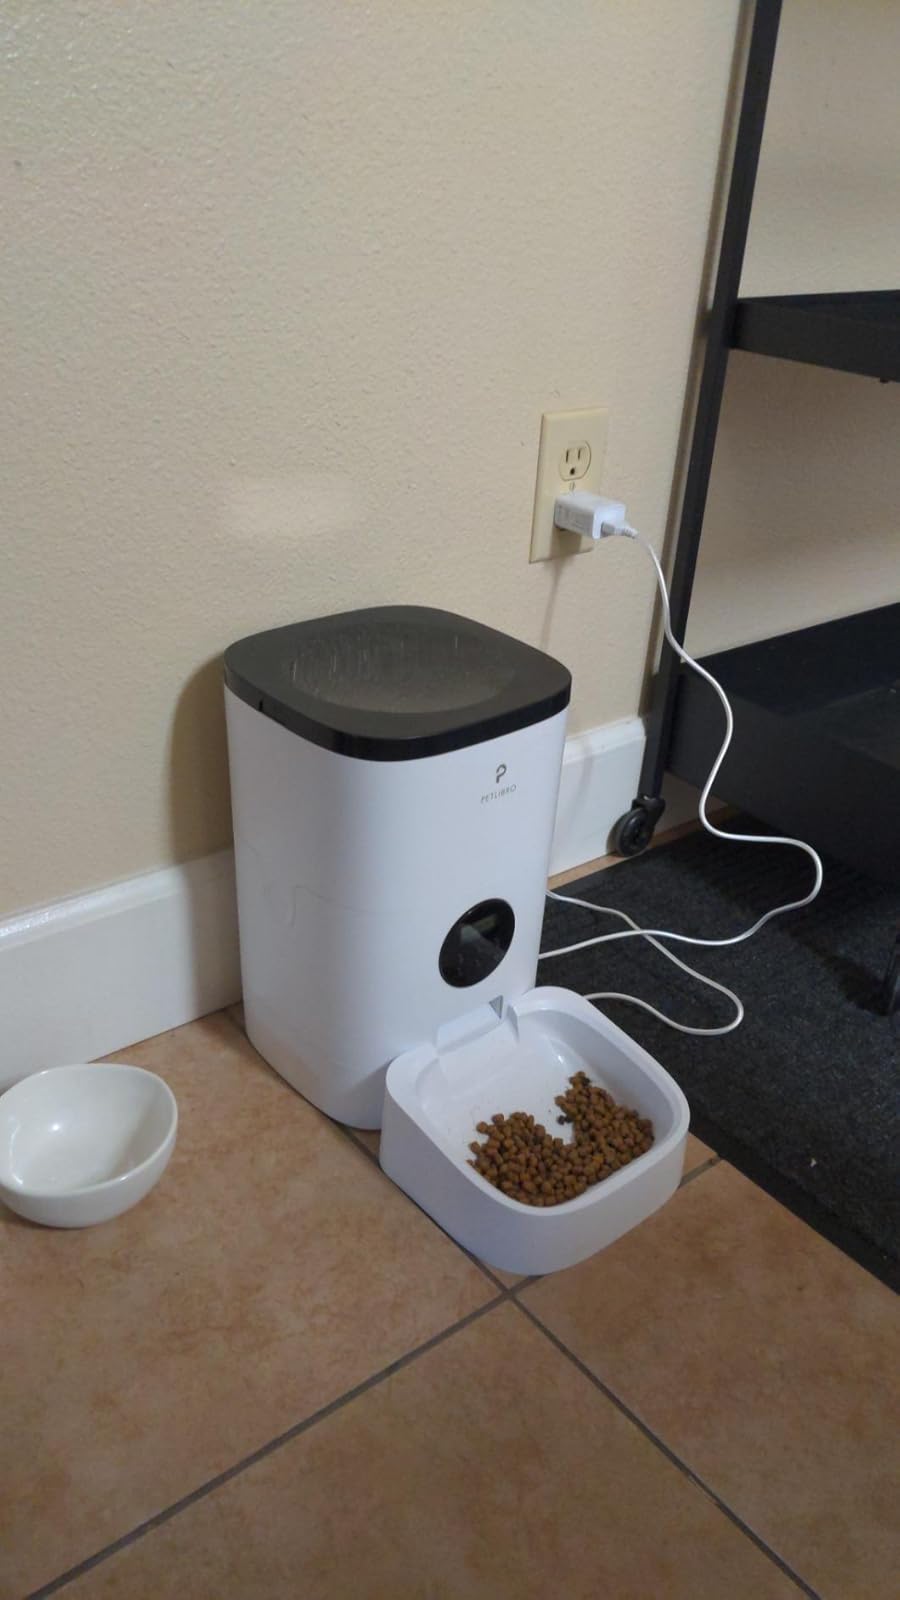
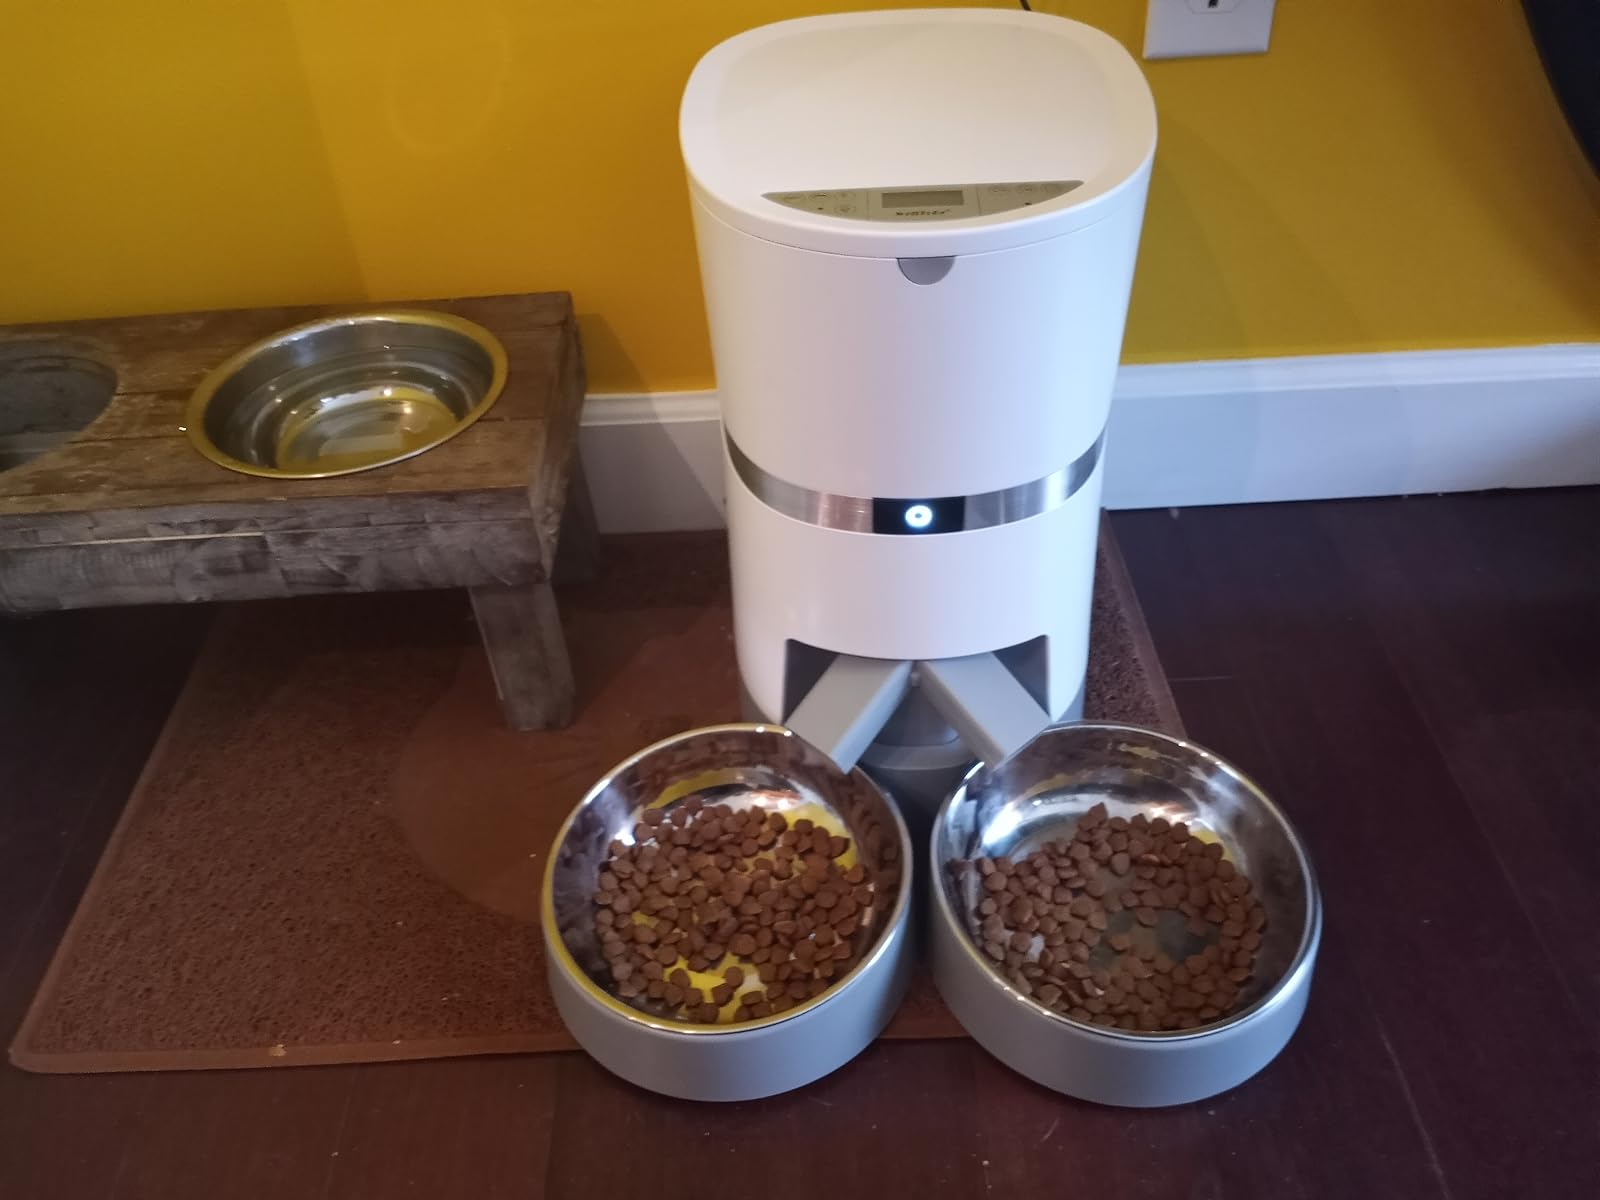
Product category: items_feeder
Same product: no